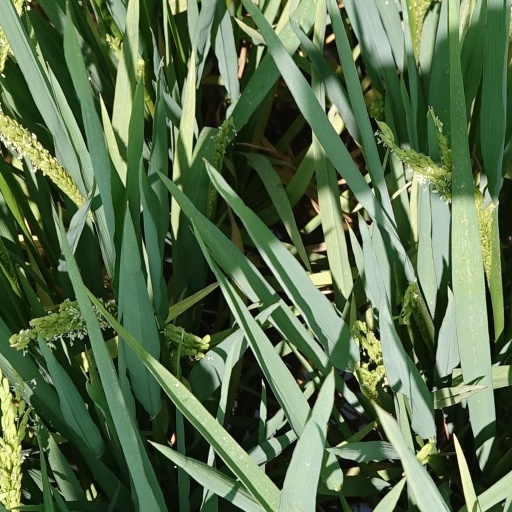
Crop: rice